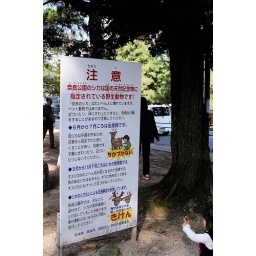
the sign at the deer park in Nara. i think it says that the cute cartoon deer are pissed.